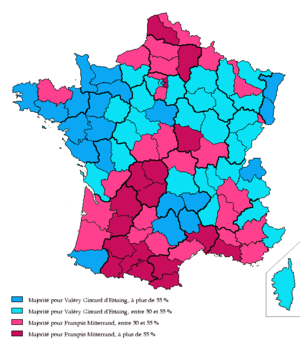
Valéry Giscard d'Estaing [valeʁi ʒiskaʁ dɛstɛ̃], communément appelé Giscard ou désigné par ses initiales VGE, né le 2 février 1926 à Coblence, est un haut fonctionnaire et homme d'État français. Il est président de la République française du 27 mai 1974 au 21 mai 1981.
L'élection présidentielle française de 1974 est la quatrième élection présidentielle sous la Vᵉ République et la troisième au suffrage universel direct. Elle se tient les 5 et 19 mai 1974, à la suite de la mort du président Georges Pompidou, malade.